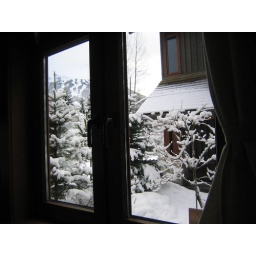
View from window at sink in our place